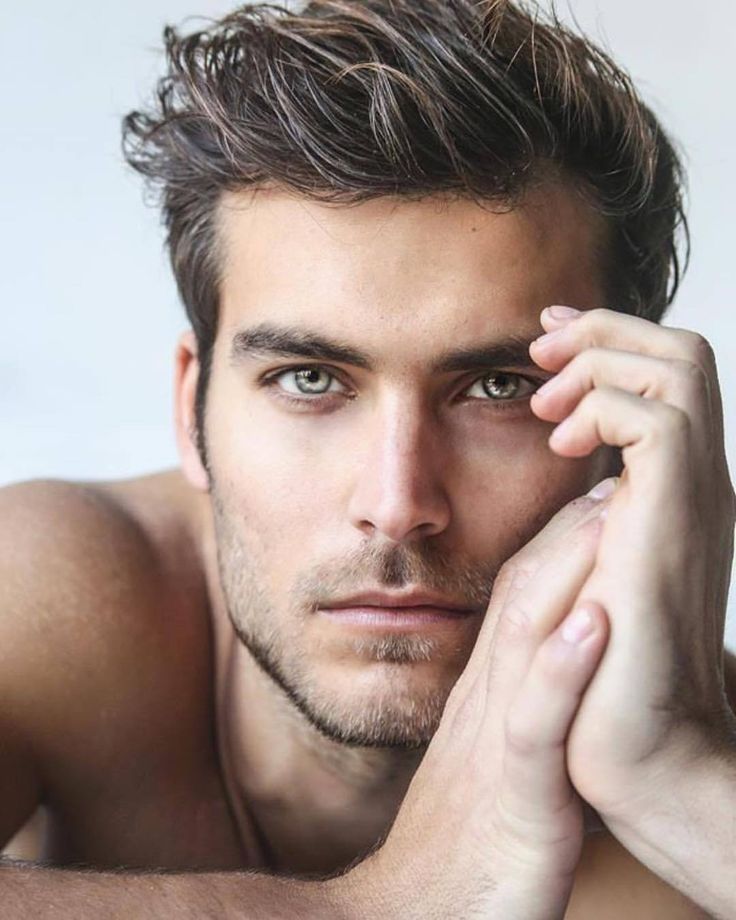
Gender: men